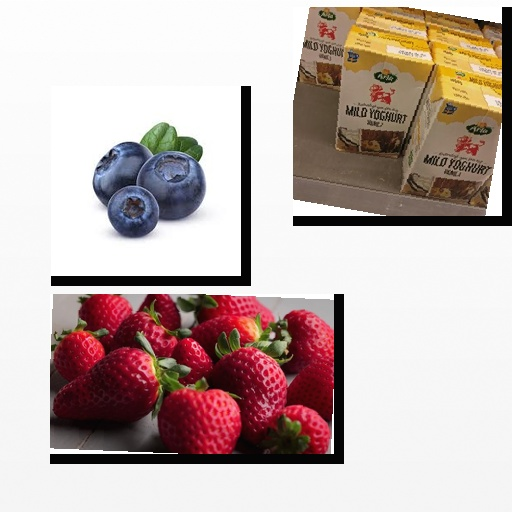
Food items: blueberry, raspberry, vanilla_yoghurt